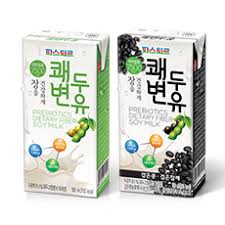
Label: paper